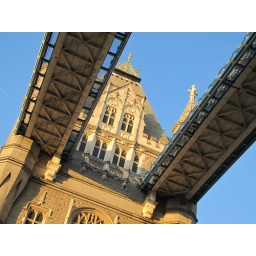
tower bridge in blue sky